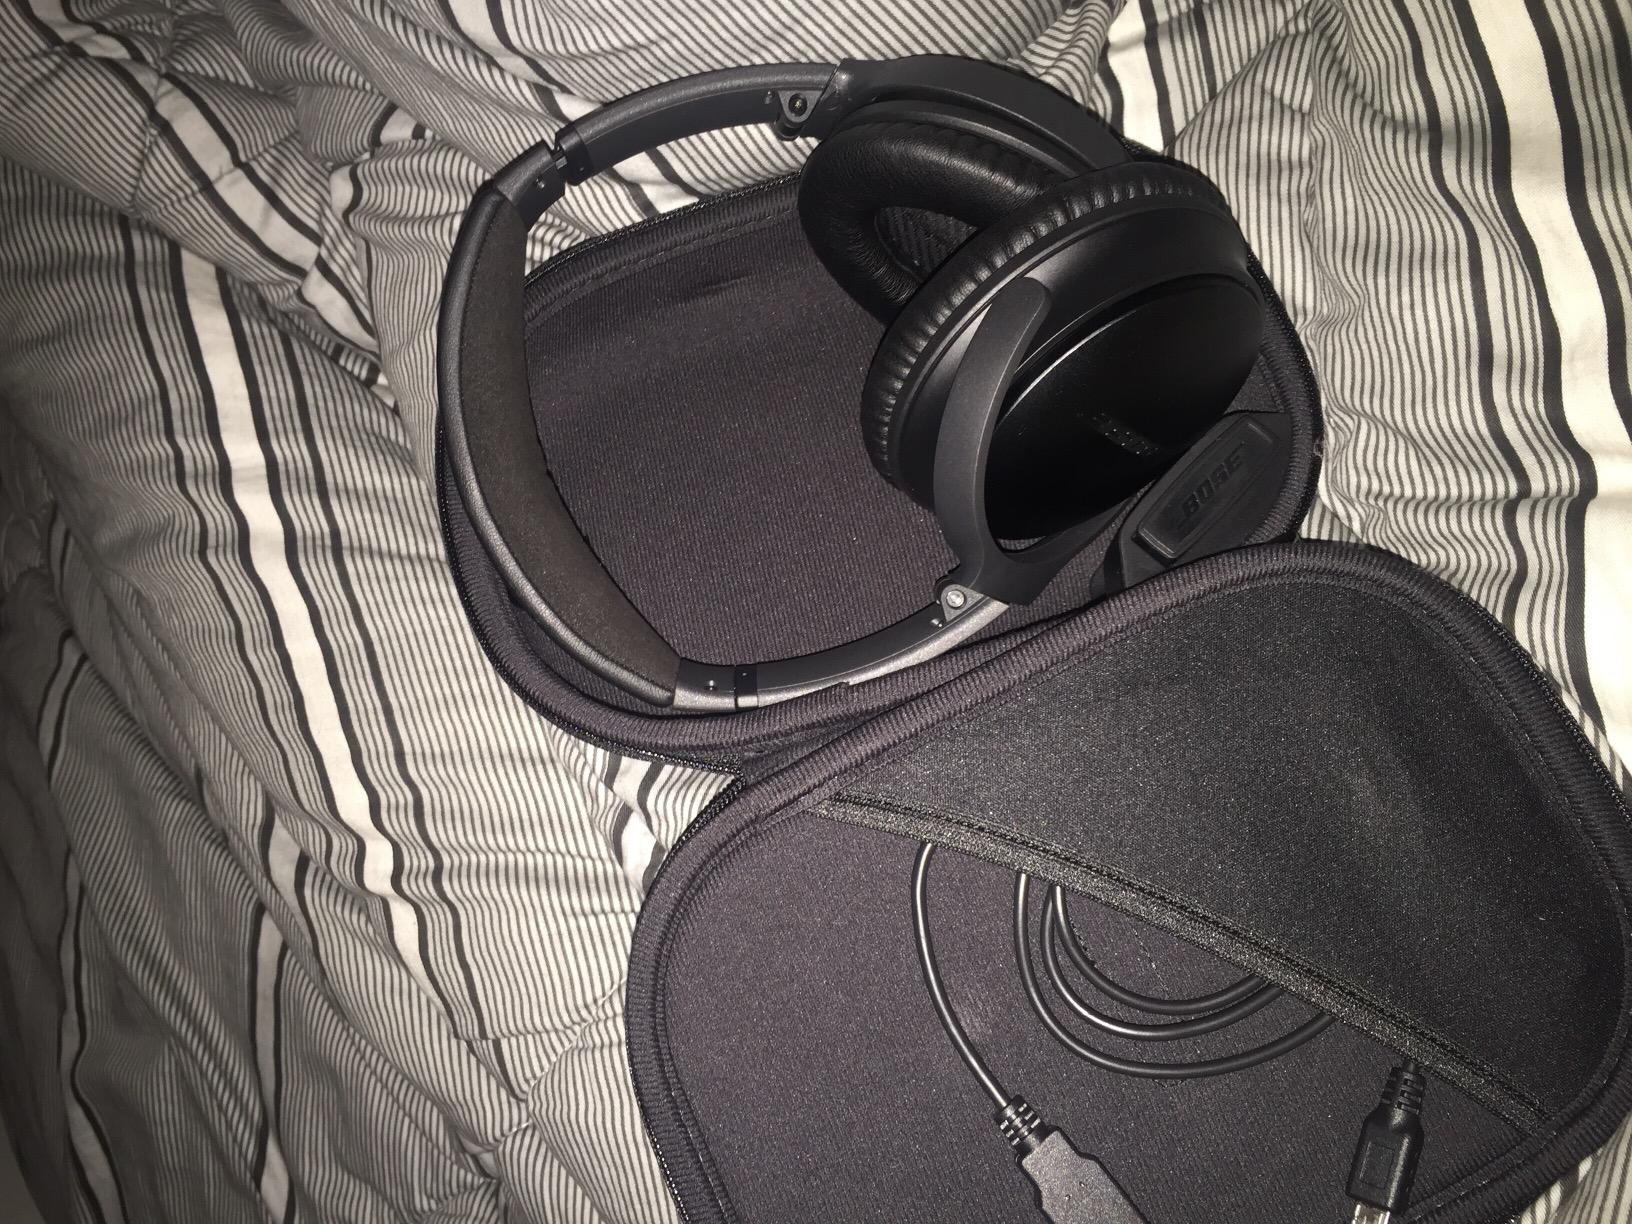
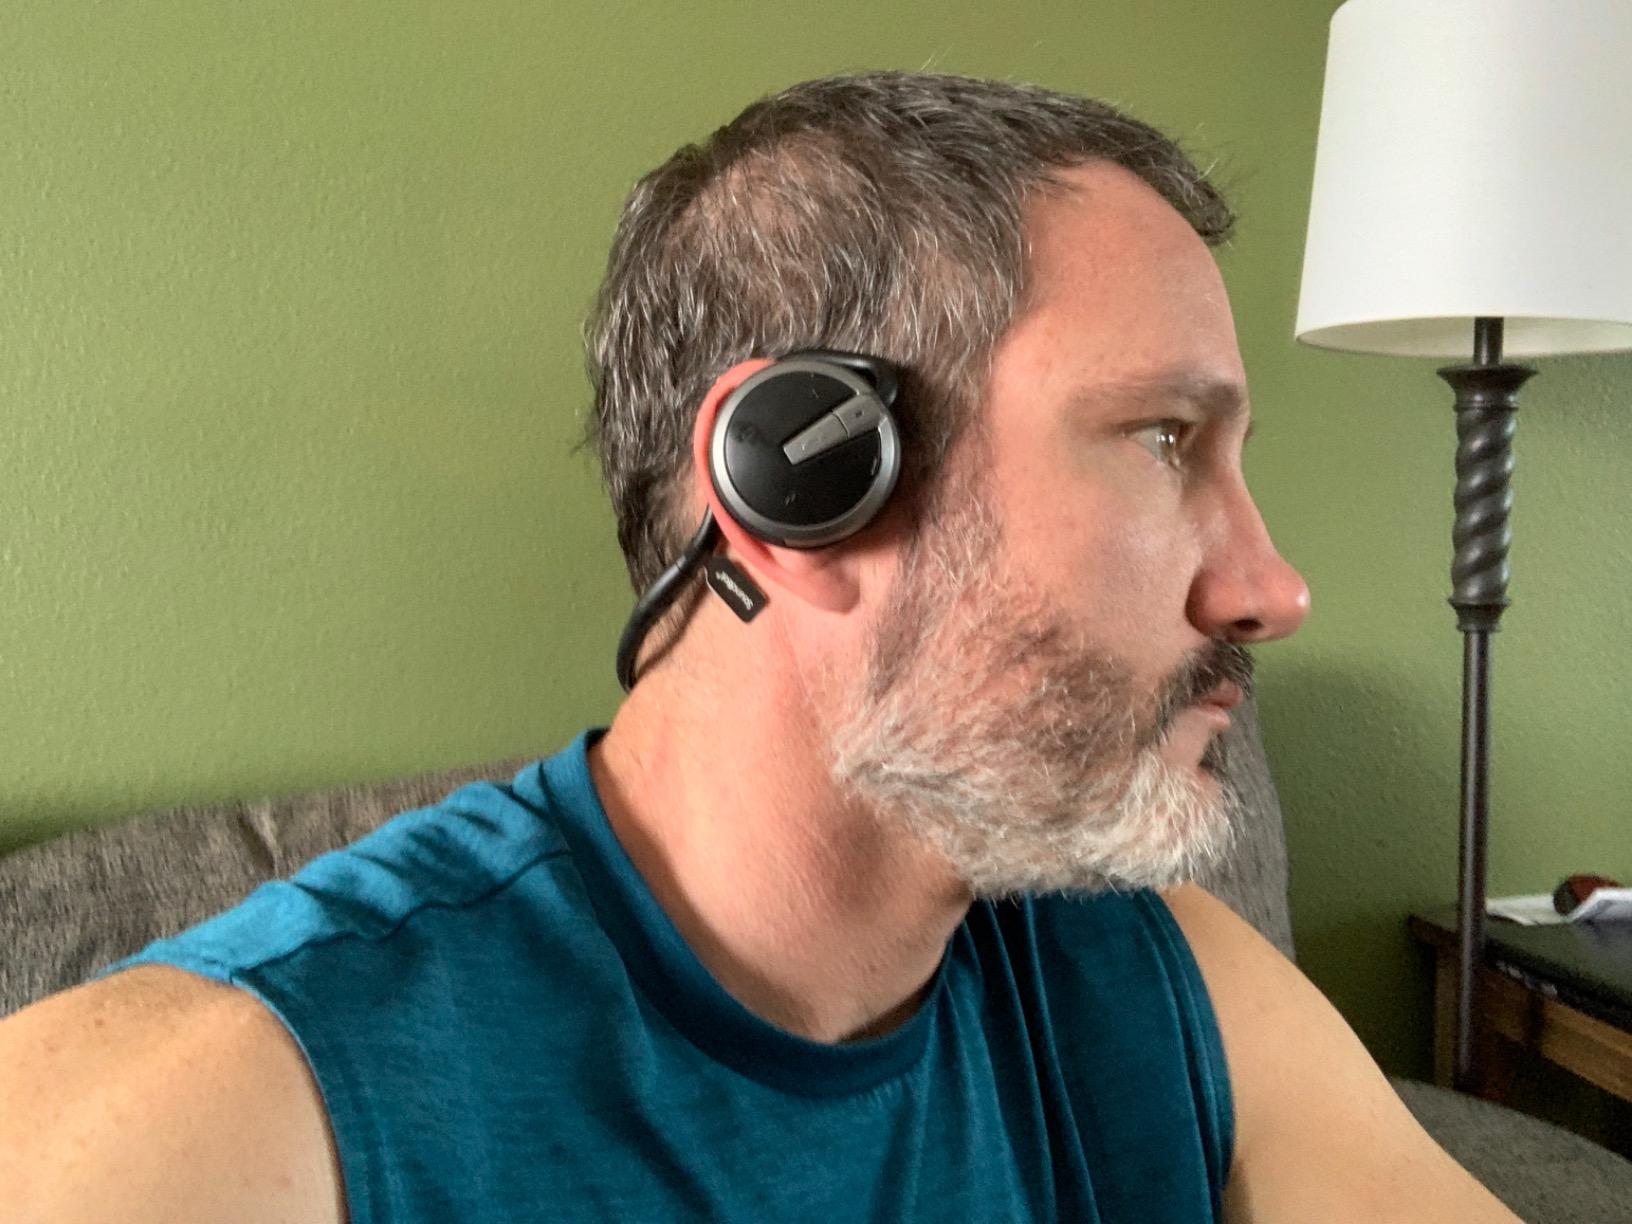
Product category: headphones
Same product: no